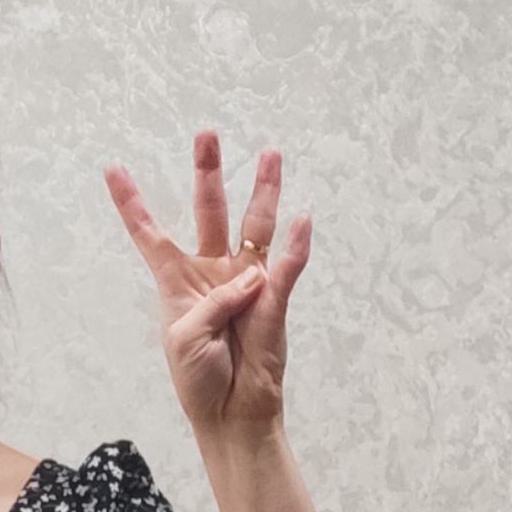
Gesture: four